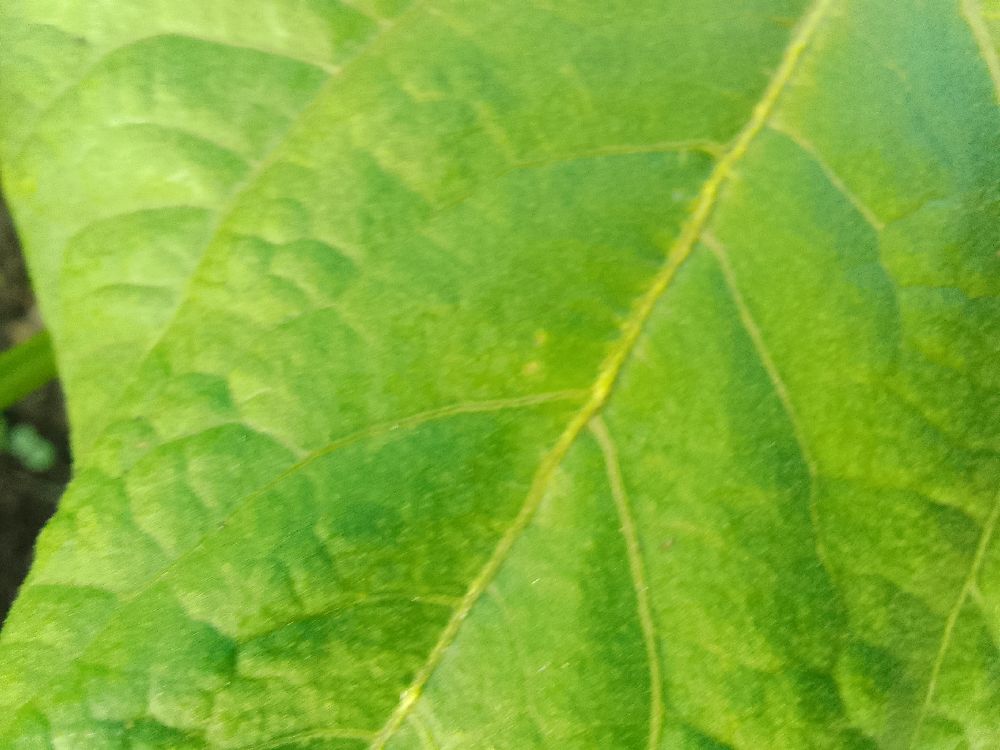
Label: healthy